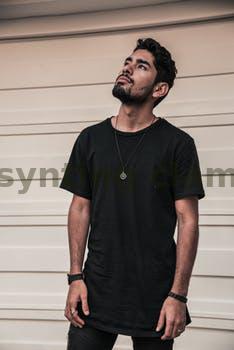
Label: Watermark